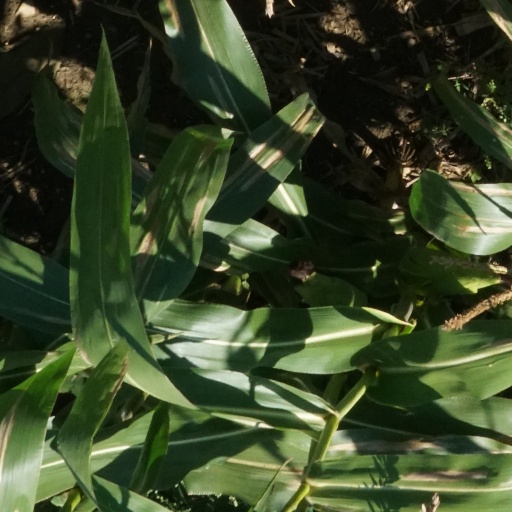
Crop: maize; corn